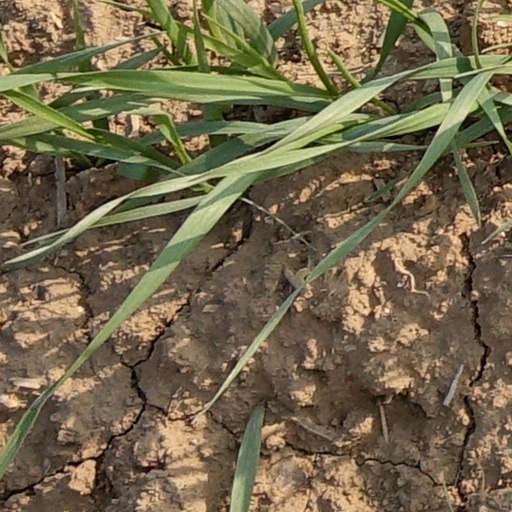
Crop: wheat